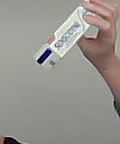
Product: sensodyne_toothpaste